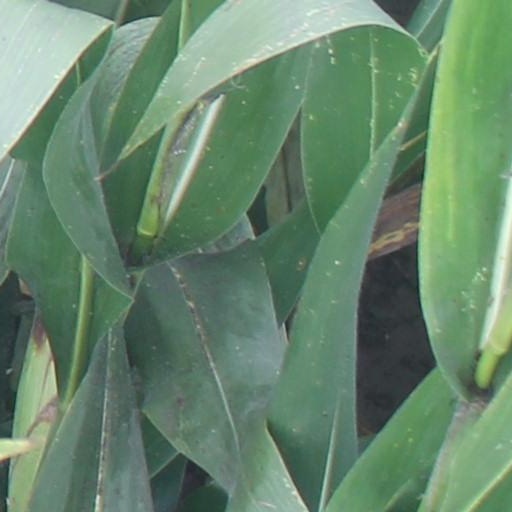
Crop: maize; corn